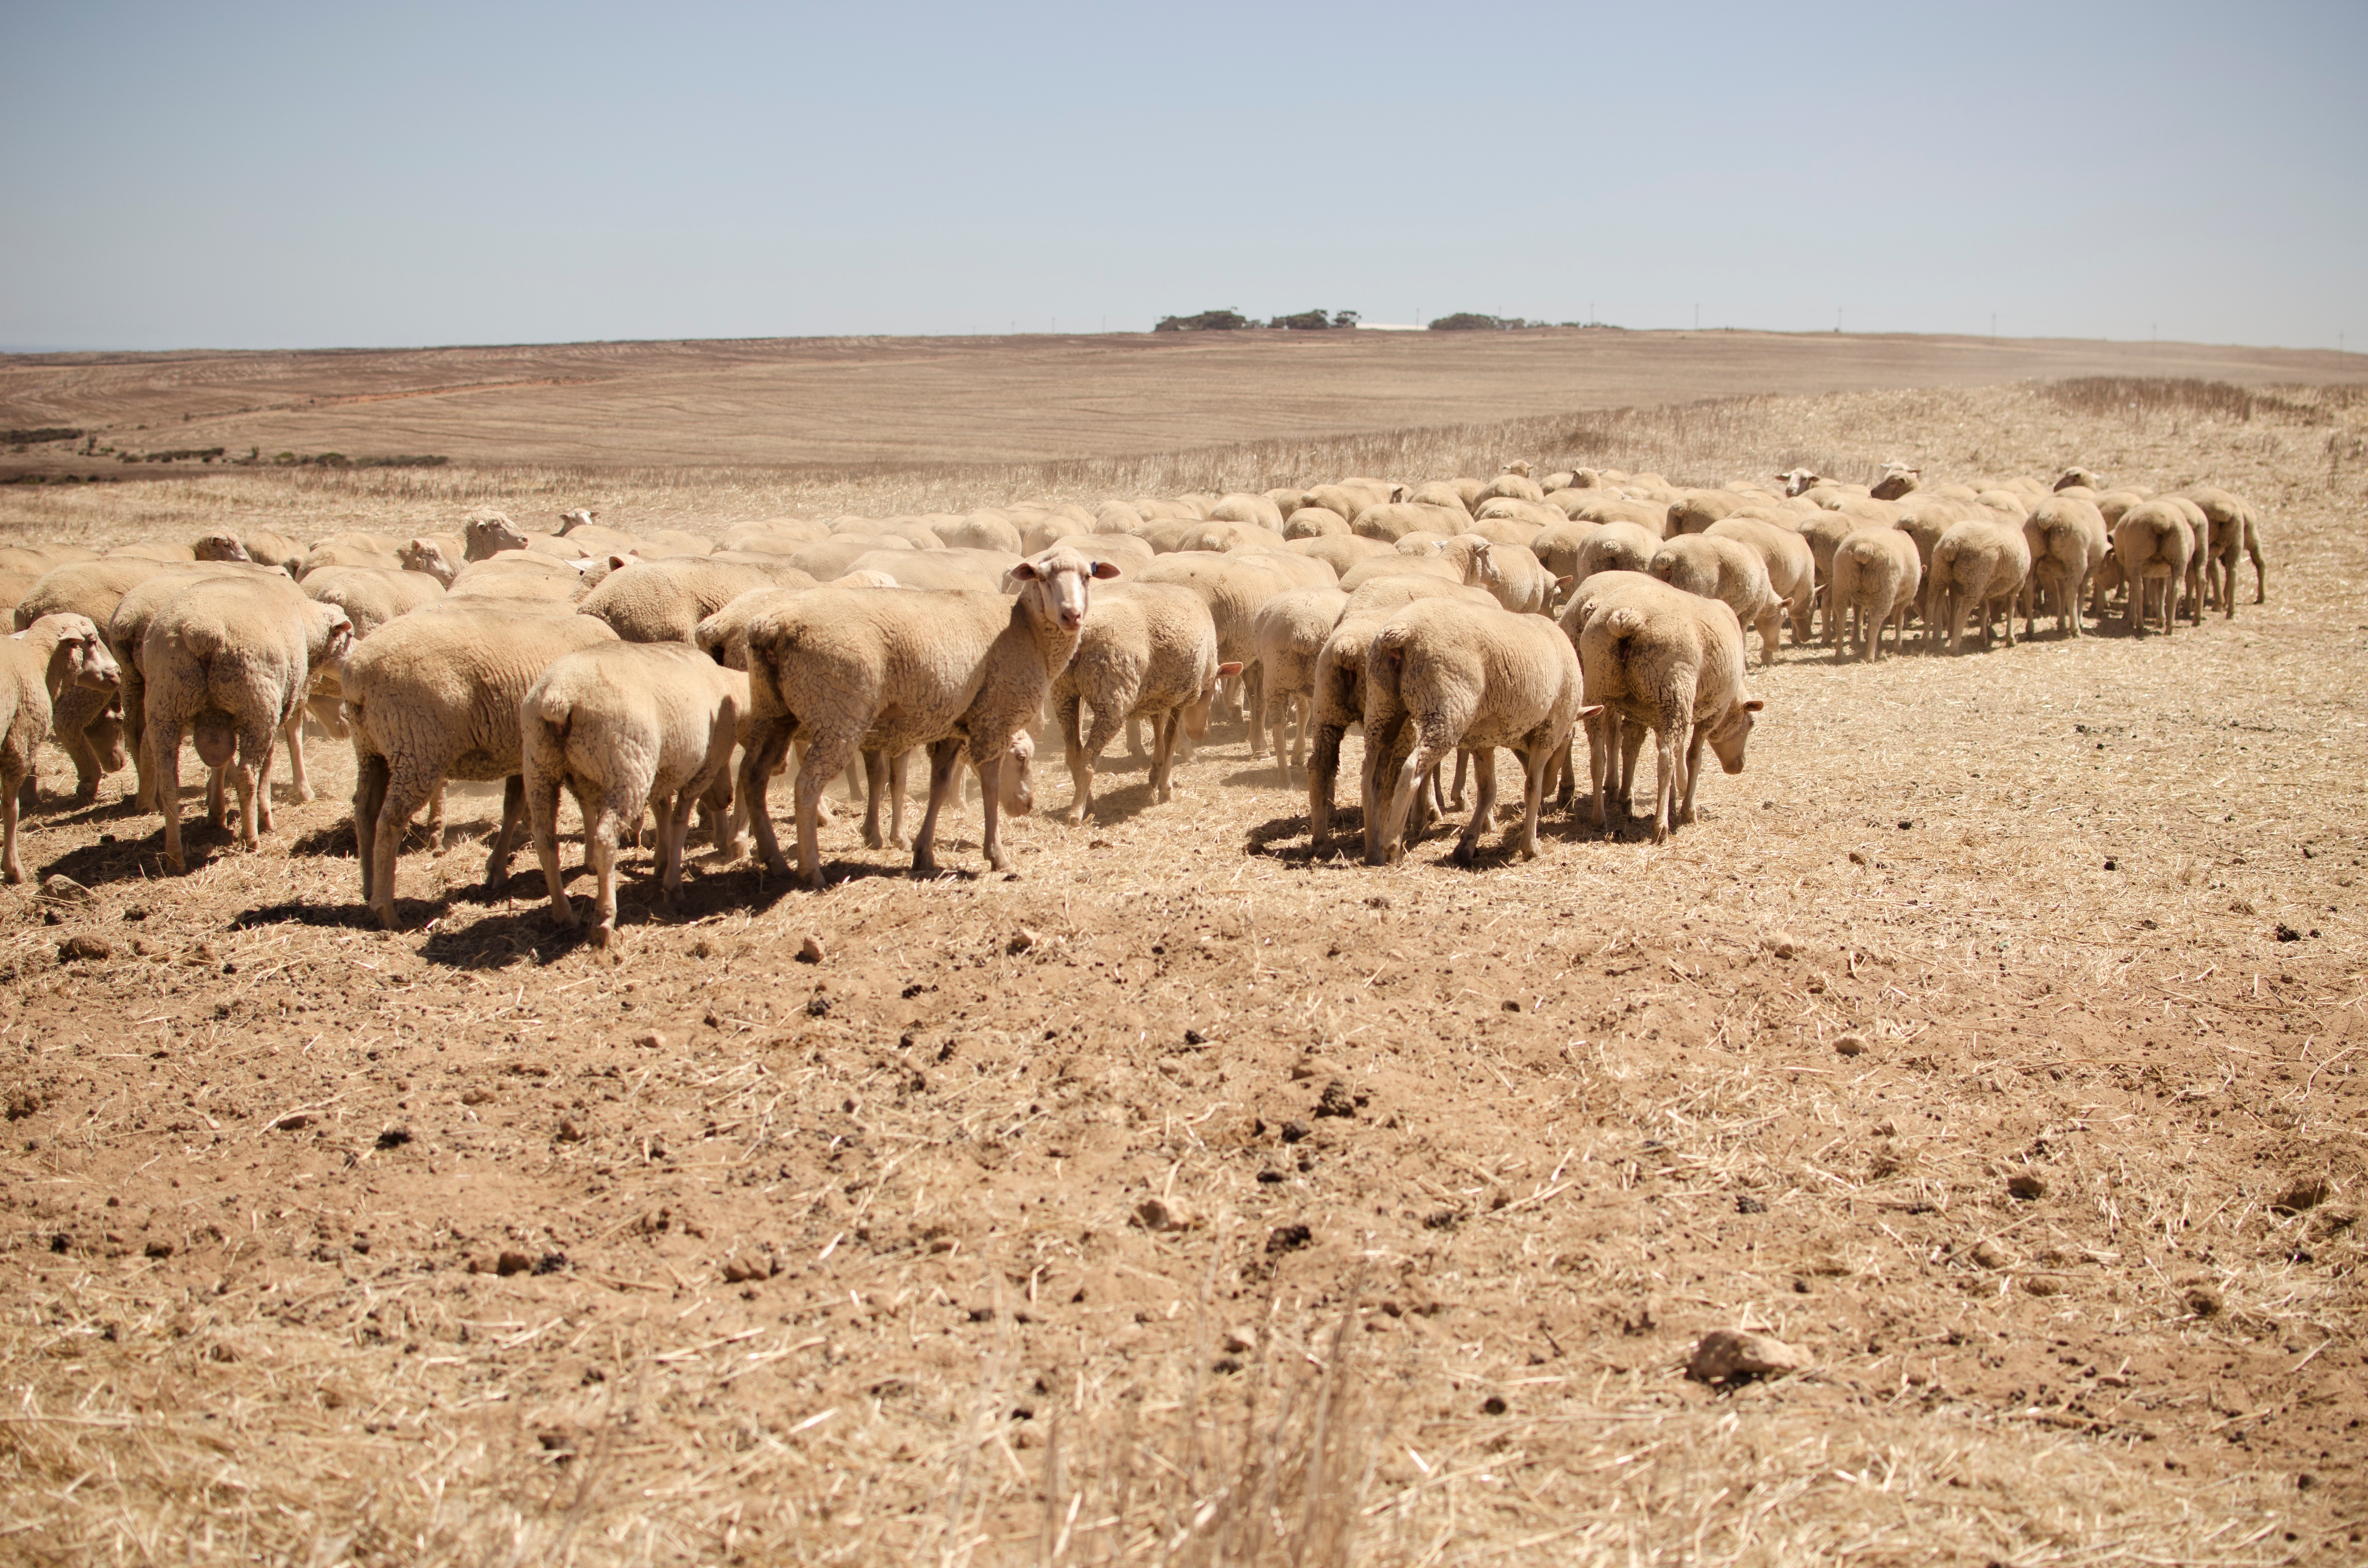
landscape, prairie, desert, wildlife, herd, grazing, sheep, mammal, fauna, savanna, plain, grassland, steppe, natural environment, mustang horse, arabian camel